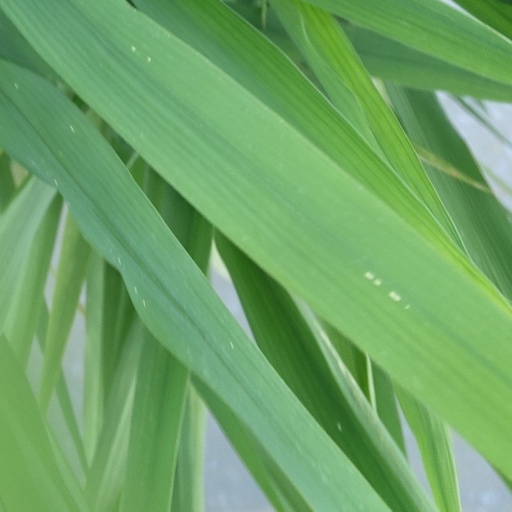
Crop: rice